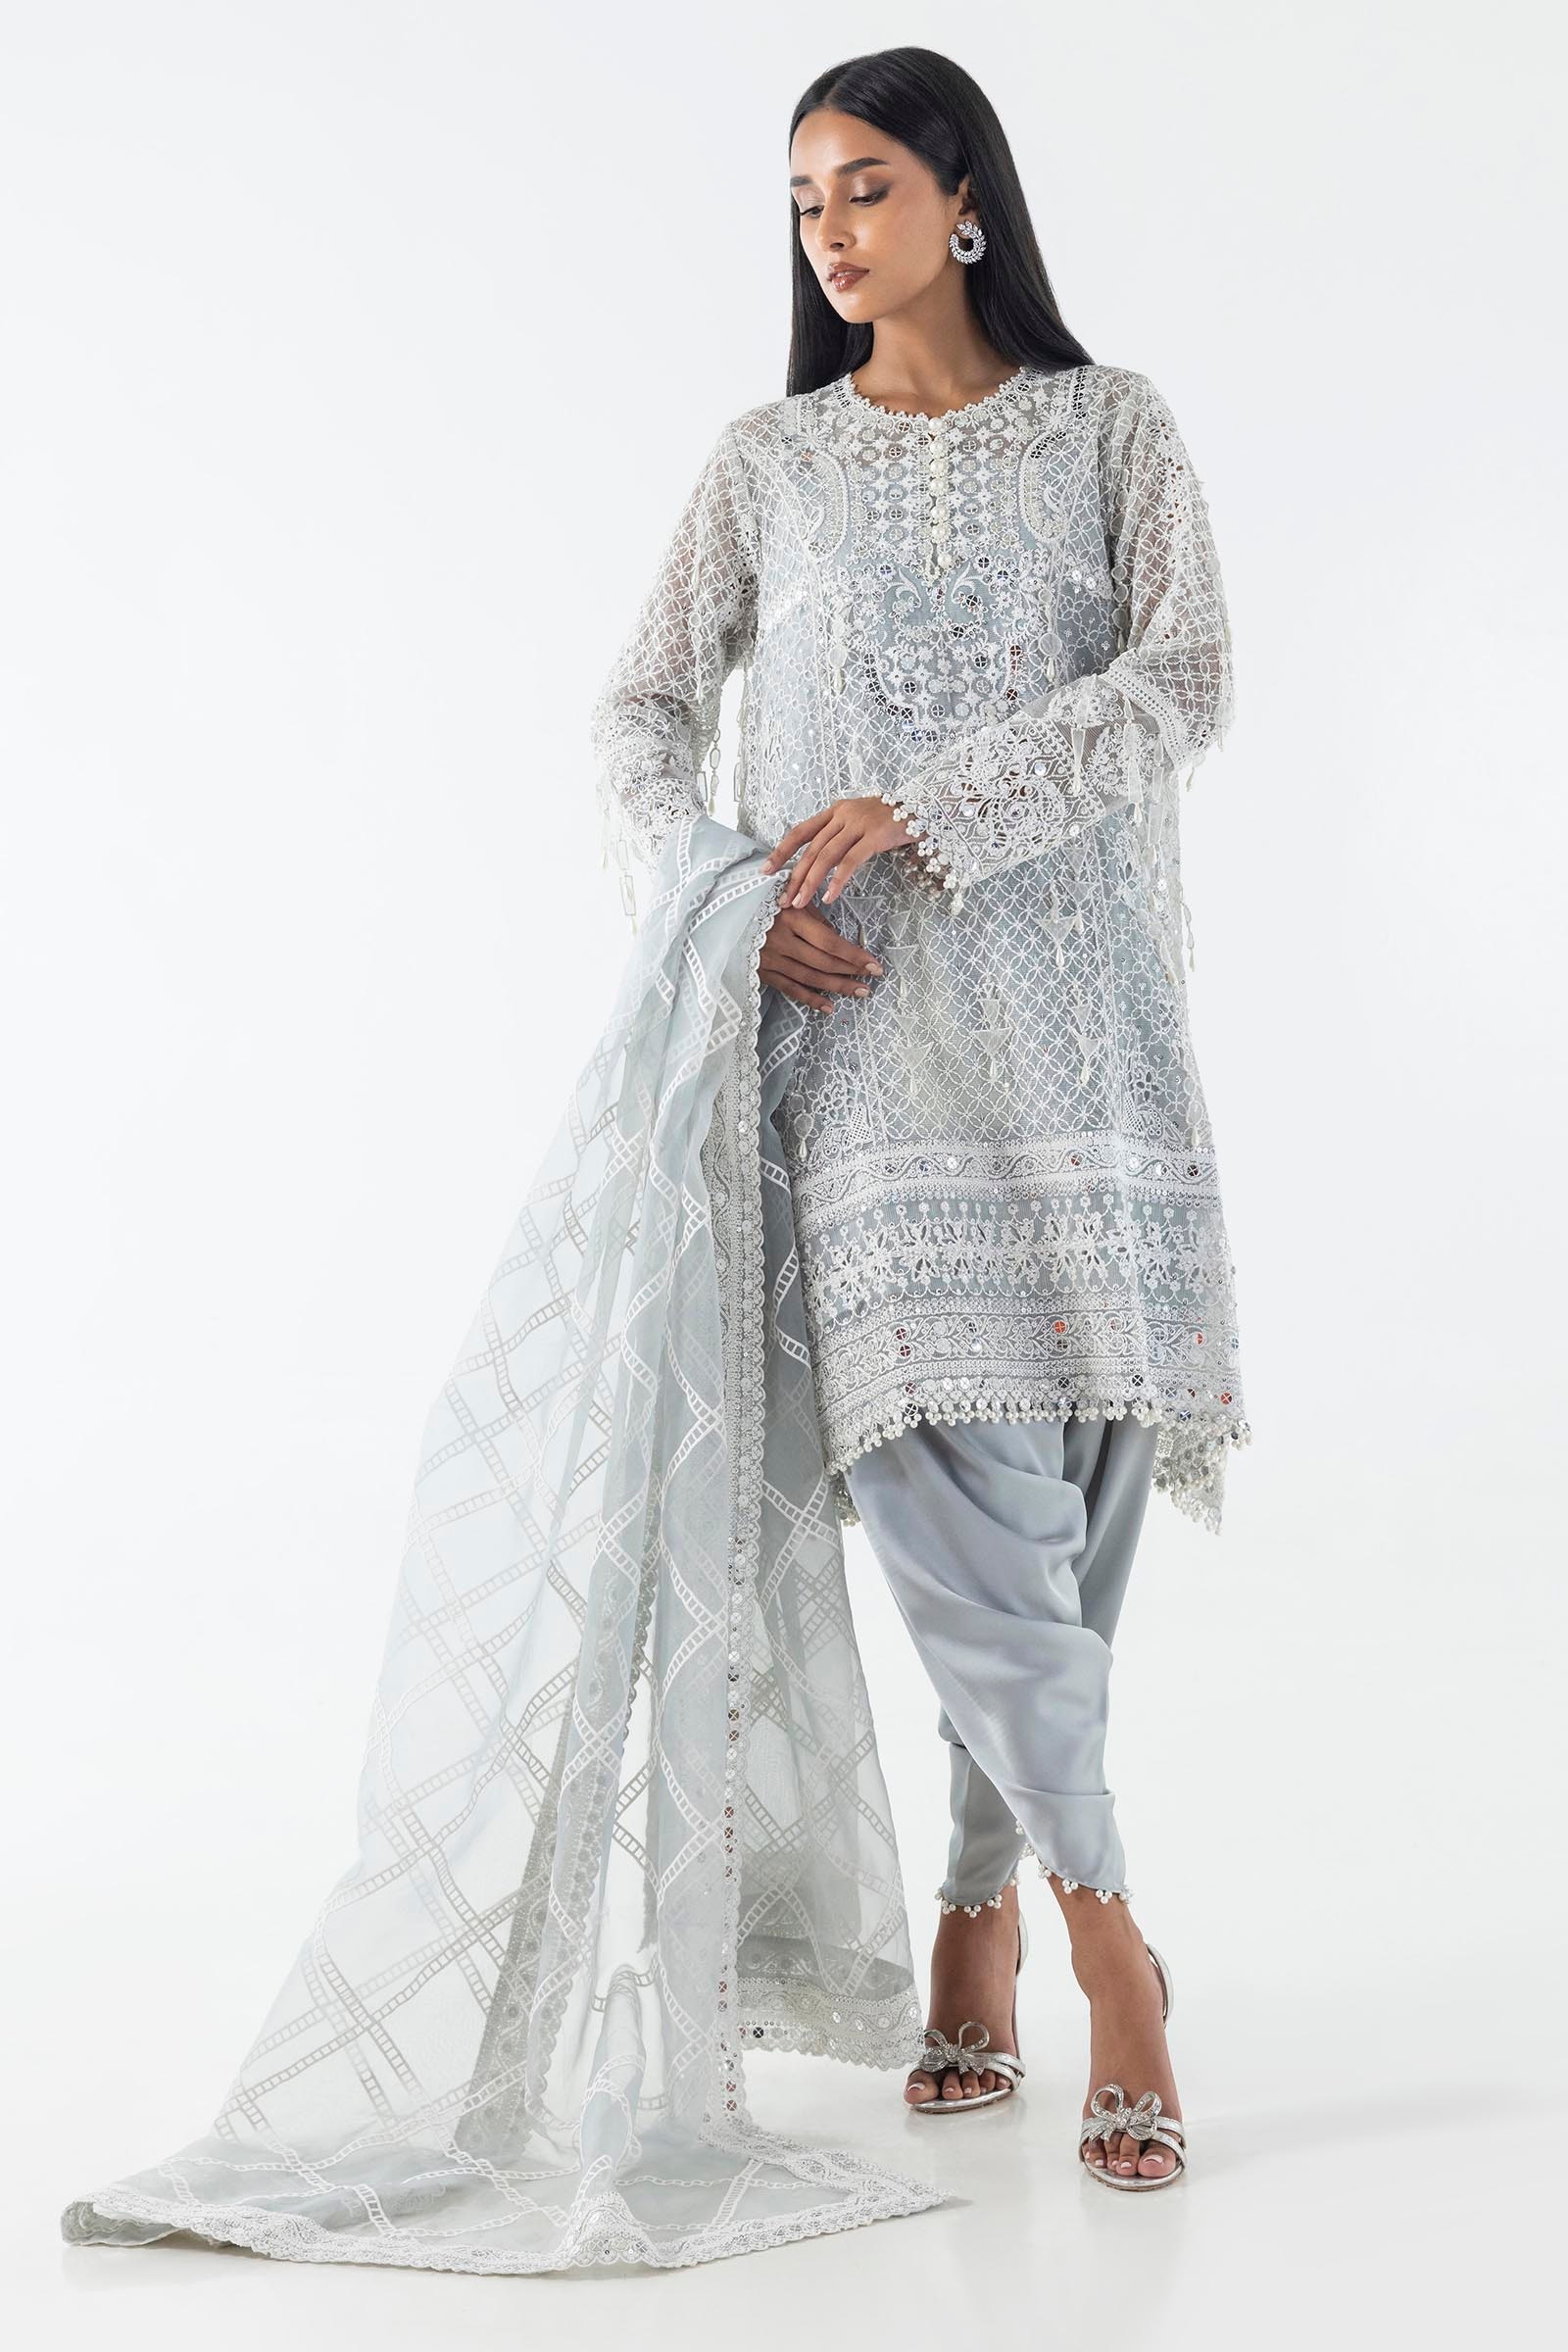
blue embroidered chiffon suit